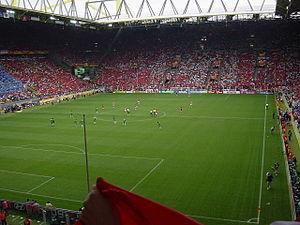
L'équipe du Togo de football s'est qualifiée pour la Coupe du monde 2006 en Allemagne. Pour sa première participation à la compétition, la sélection togolaise est éliminée au premier tour, terminant dernière du groupe G derrière la France, la Suisse et la Corée du Sud.